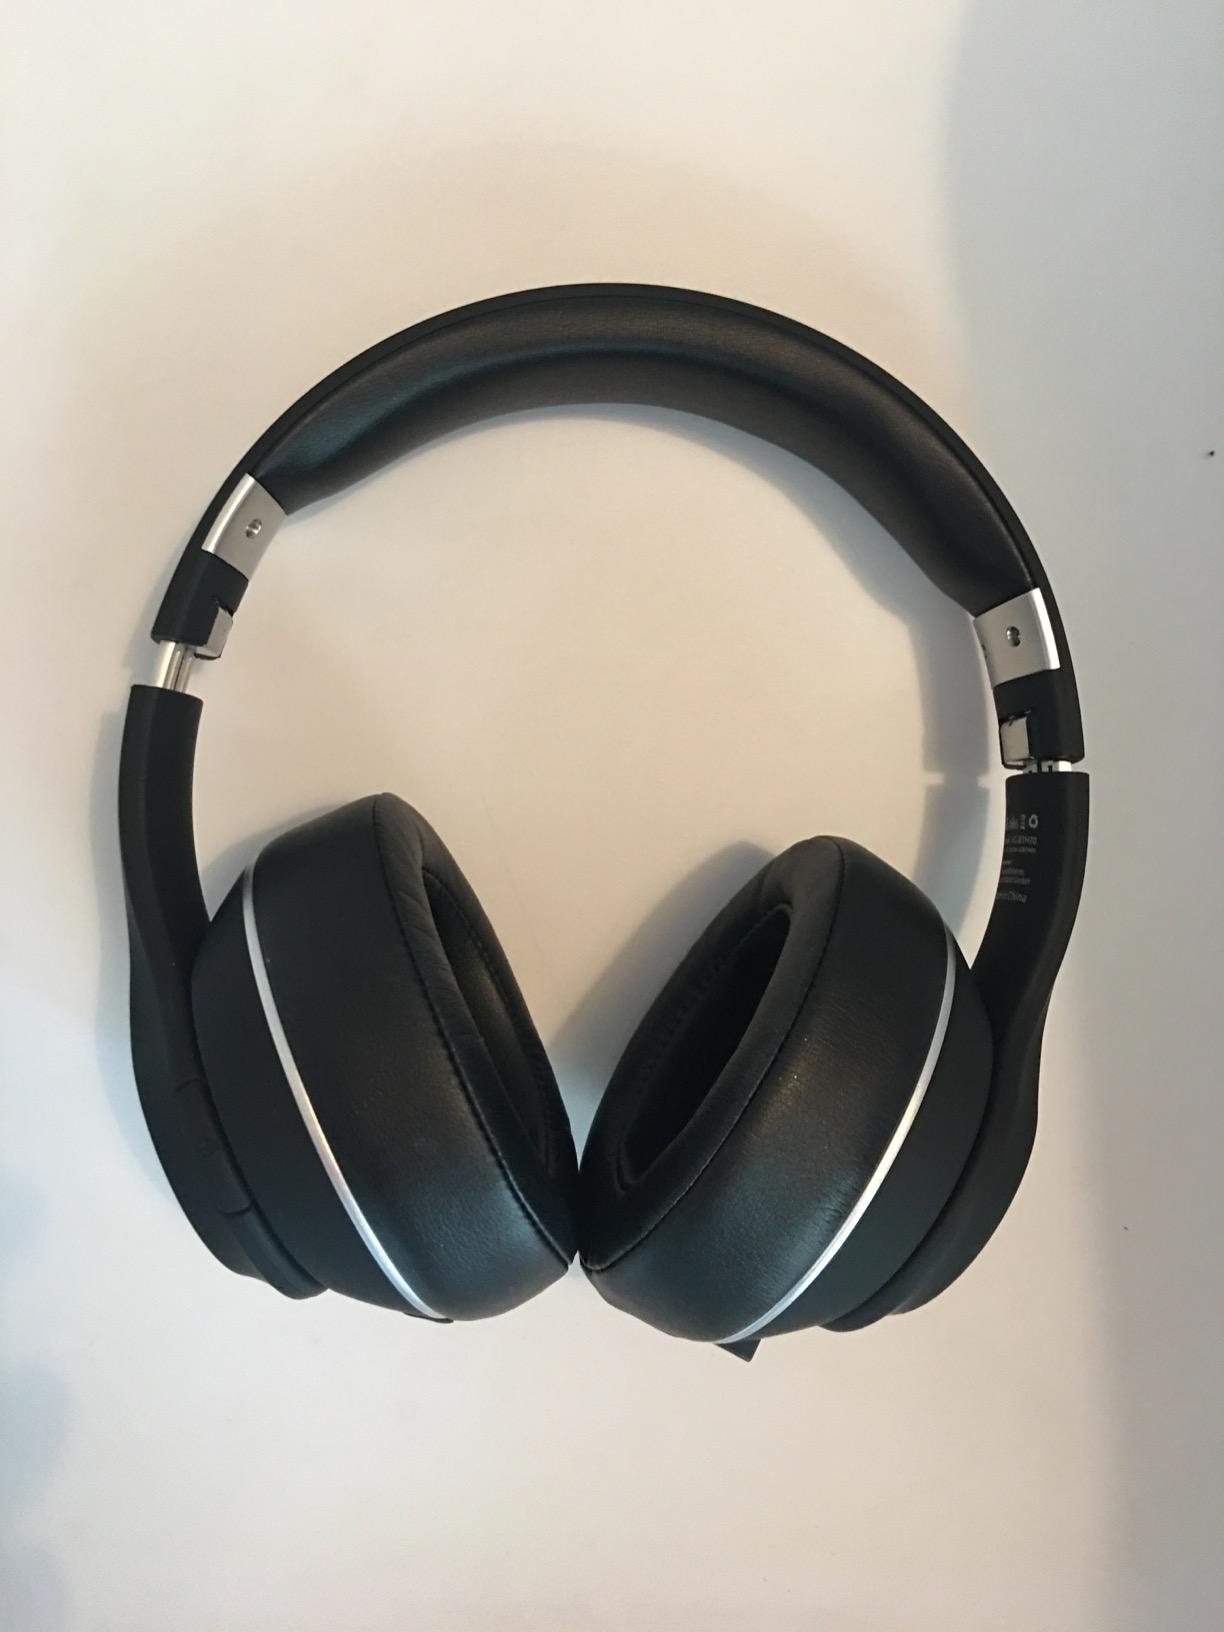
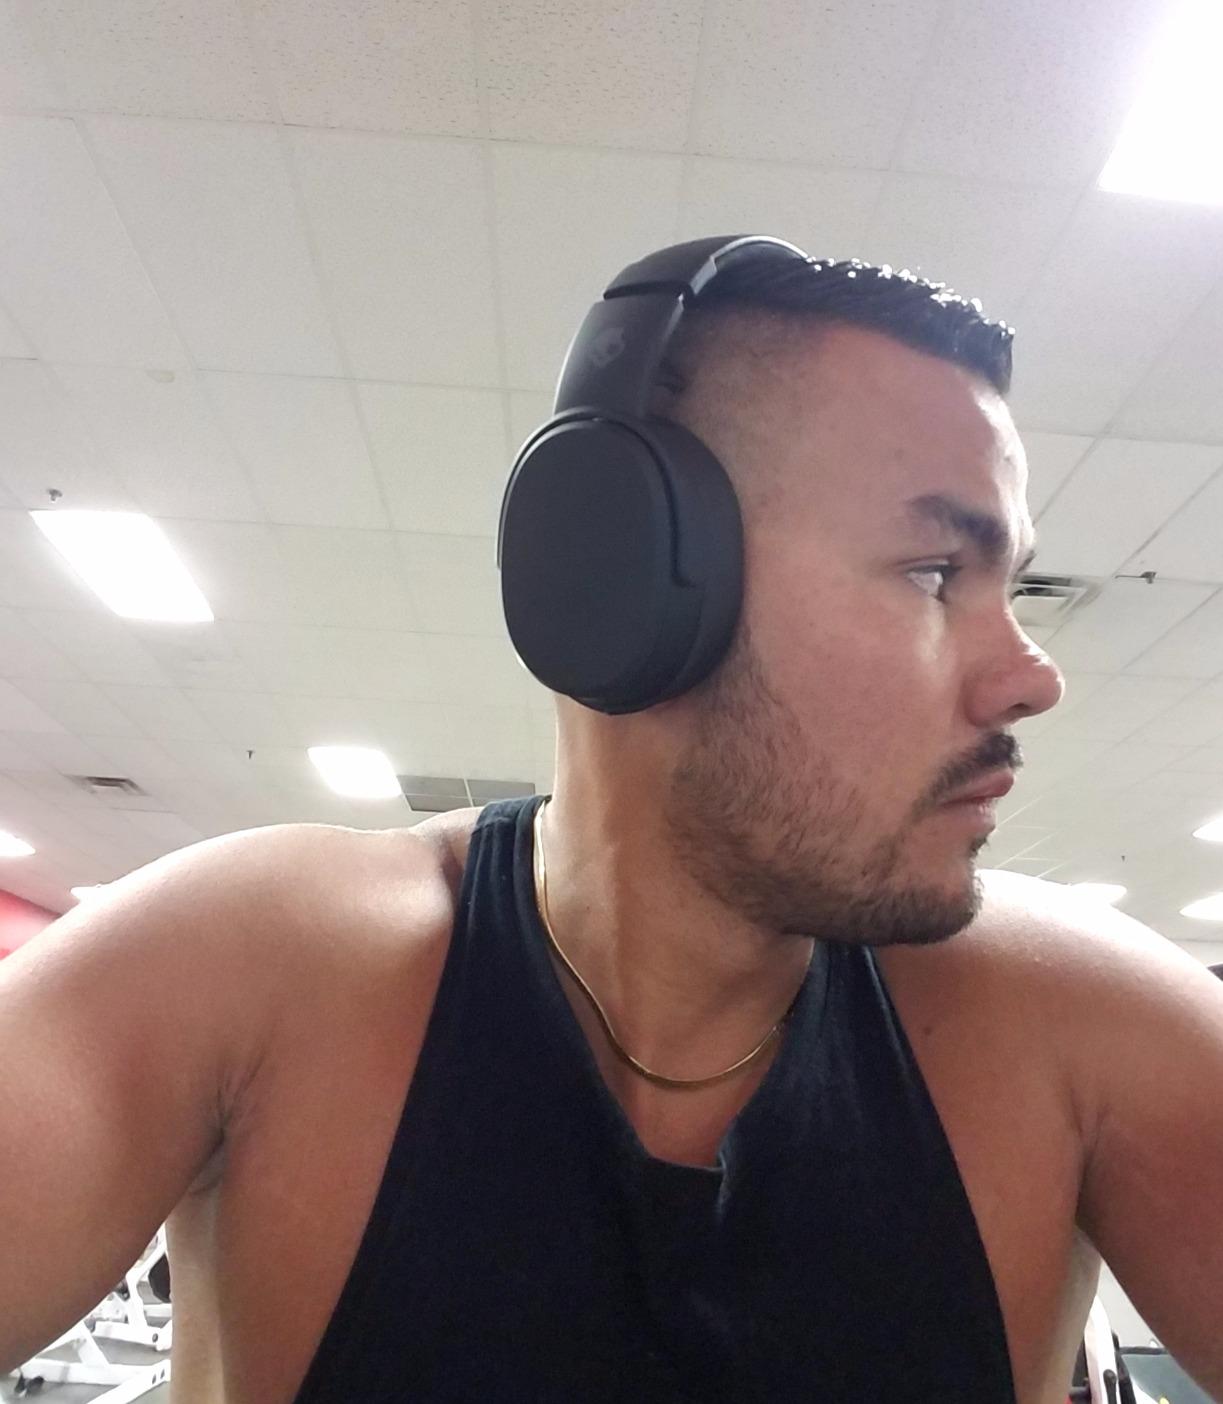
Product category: headphones
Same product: no